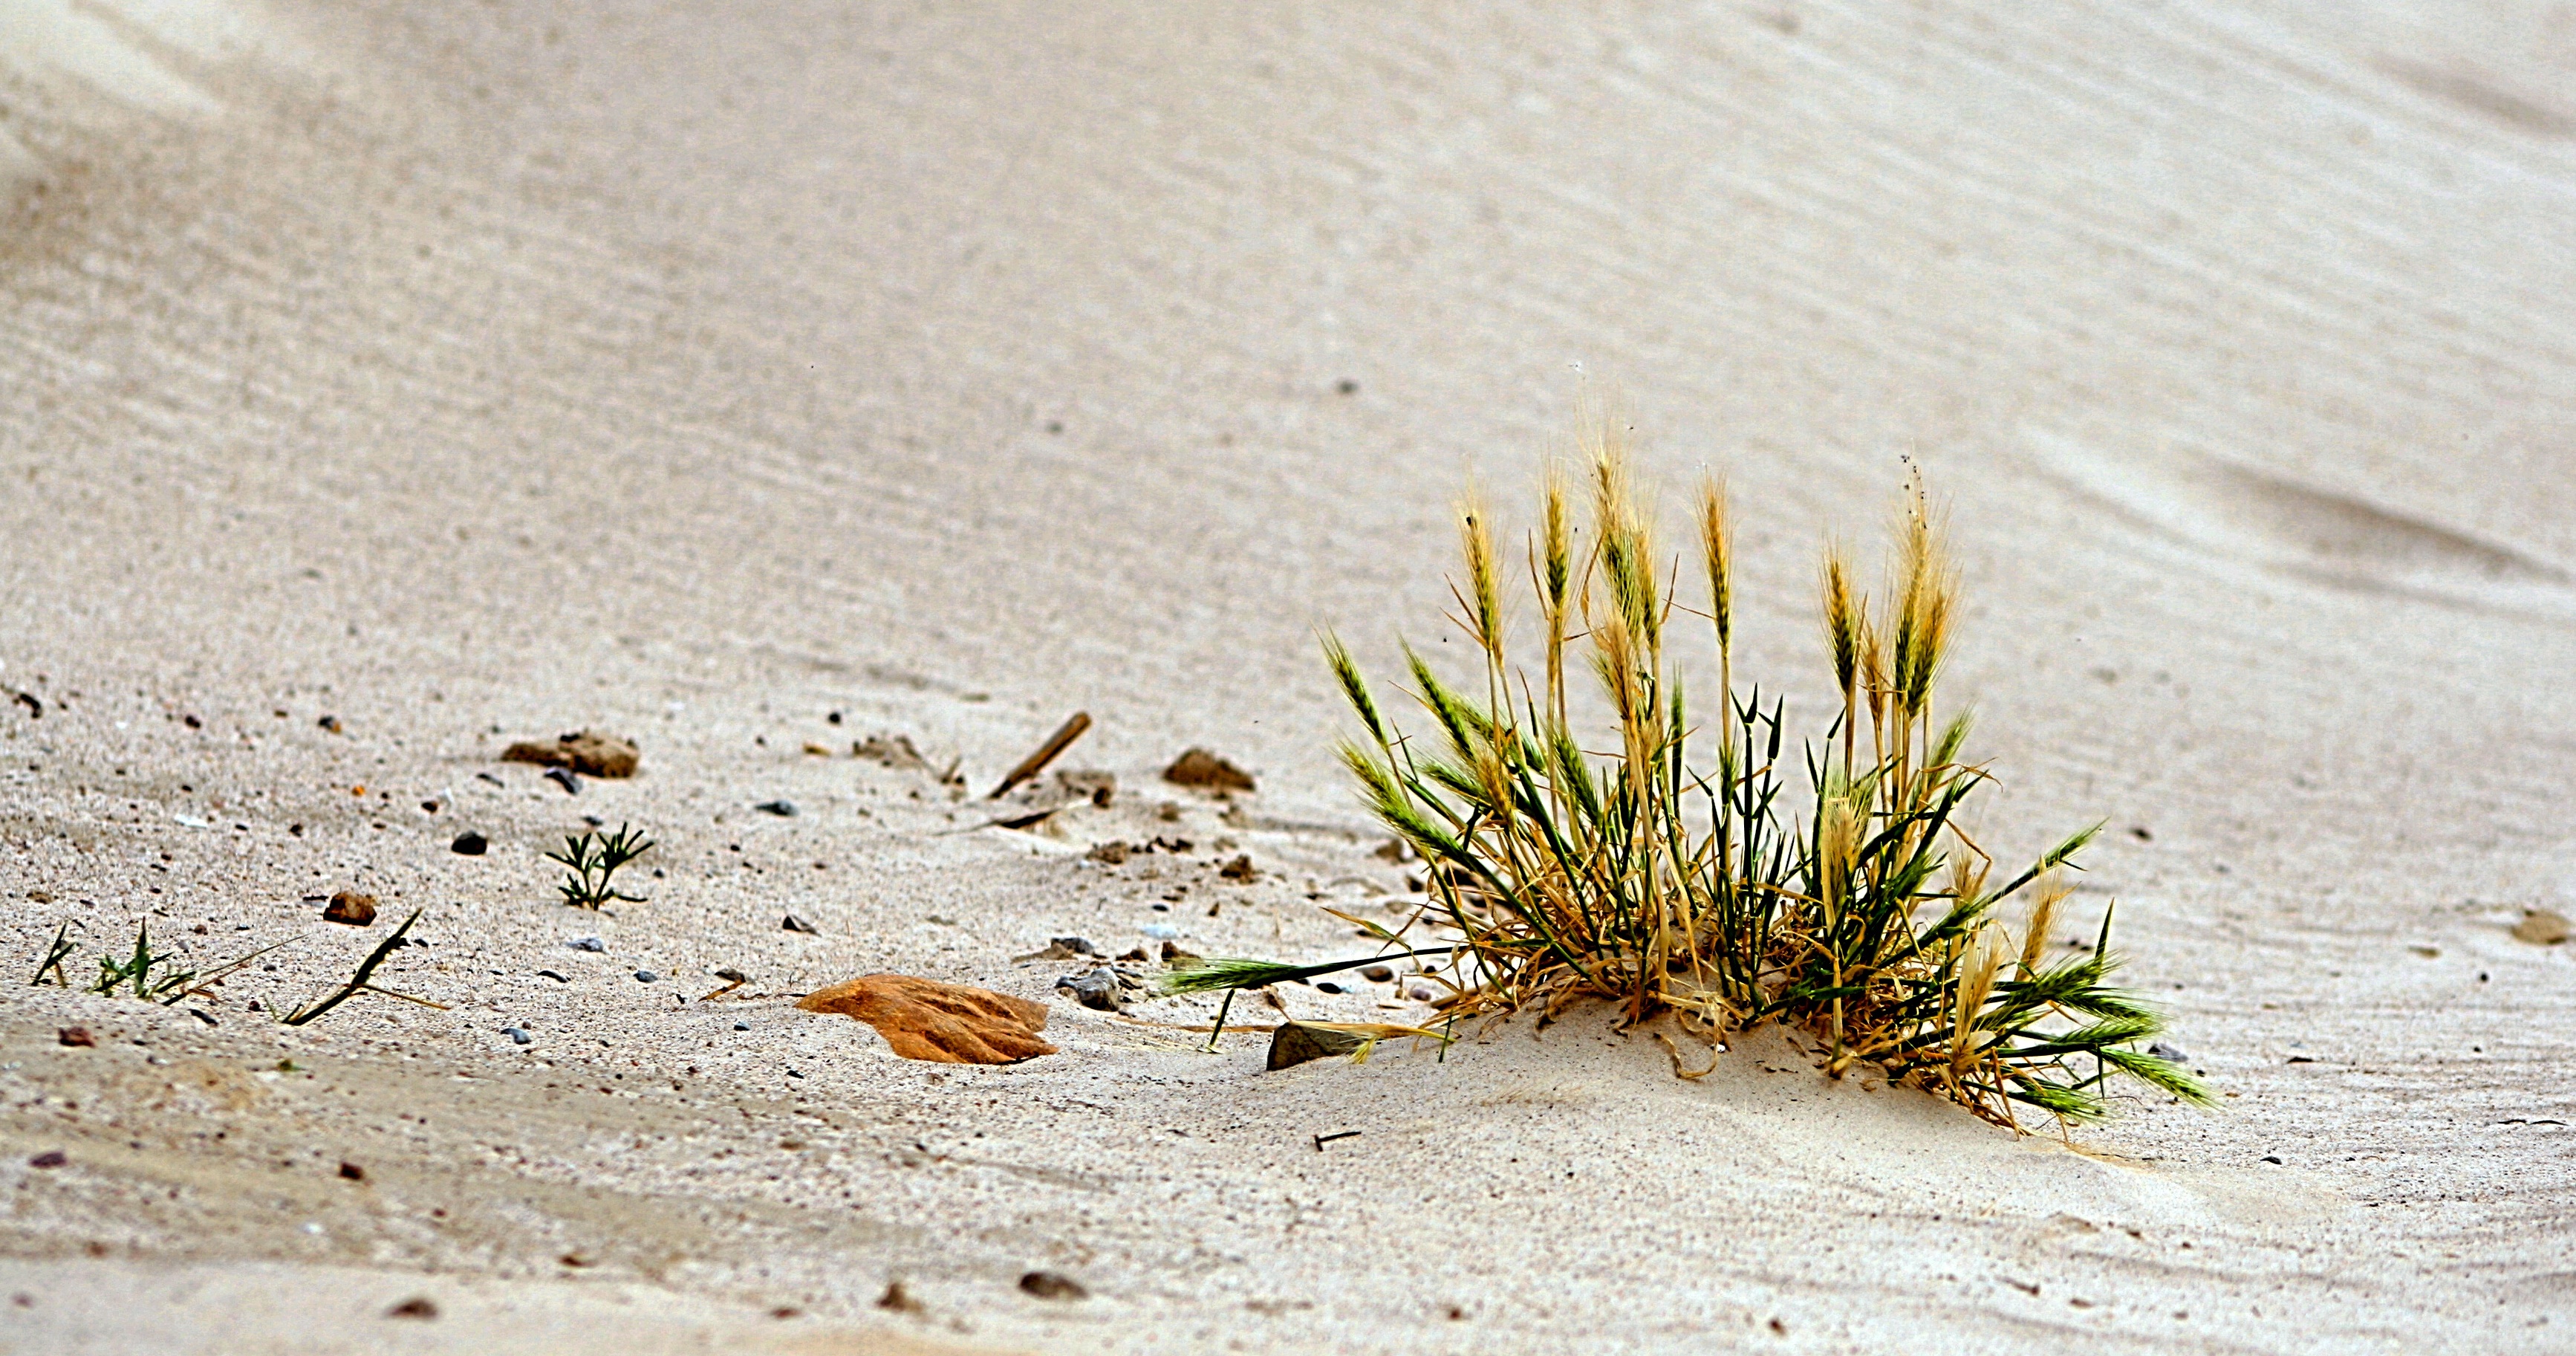
beach, grass, sand, branch, plant, wood, leaf, flower, soil, flora, twig, close up, morocco, baltic sea, macro photography, grass family